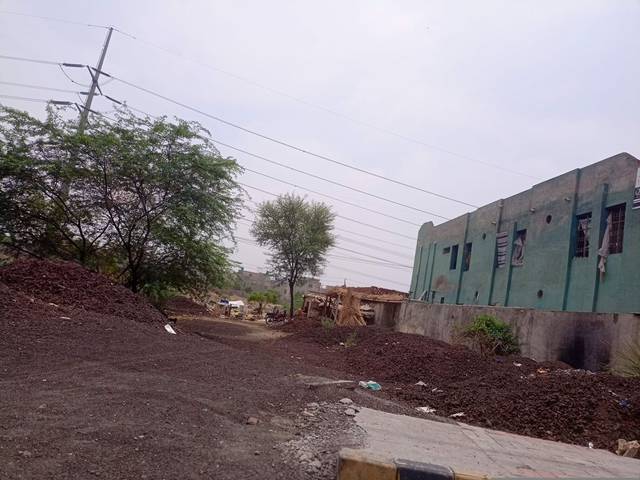
Region: Pakistan
Coordinates: 31.4, 74.174